Guardians of the Whills

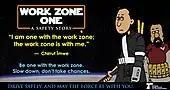
A parody image created by the Oregon Department of Transportation to promote awareness of work zone safety, which references Chirrut's mantra about the Force

Chirrut and Baze, the two most prominent representatives of the faction within series continuity, have received a positive reception from professional reviewers and are recognized as fan favorite characters by "Star Wars" fans. Chirrut in particular was singled out for praise as having the best quotable dialogue in "Rogue One". Julian Medranda from "The Highlander" said Chirrut and Baze were the characters he found the most compelling; he compared their chemistry to Han Solo and Chewbacca, and found almost every interaction involving them to be enjoyable even though they were essentially minor characters whose interesting scenes were often interrupted by "boring" action set pieces or lengthy exposition scenes. Medranda suggested that, while the casting of Yen and Jiang could be interpreted as a marketing ploy to appeal to Chinese audiences, their inclusion packed charm which the main cast supposedly lacked. In her review of the "Guardians of the Whills" novel, Amy Ratcliffe from "Nerdist" appreciated the duo's grounded characterization – Chirrut's sense of hope and Baze's inner conflict – and the fact that they accept that they are not fully in control of their situation following the Empire's disruption of their lives. Ratcliffe praised their devotion, persistence, friendship and their willingness to fight for the innocent people of Jedha.